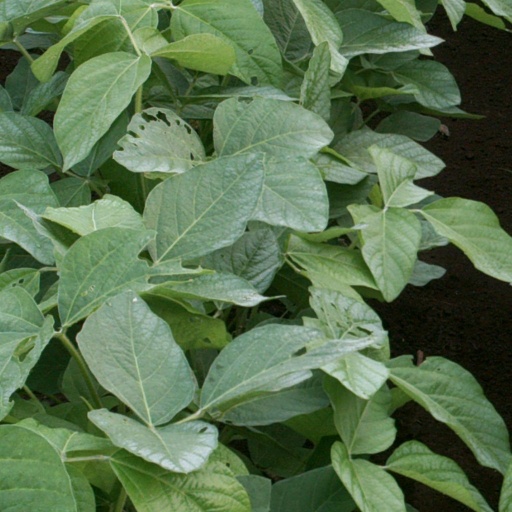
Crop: soybean